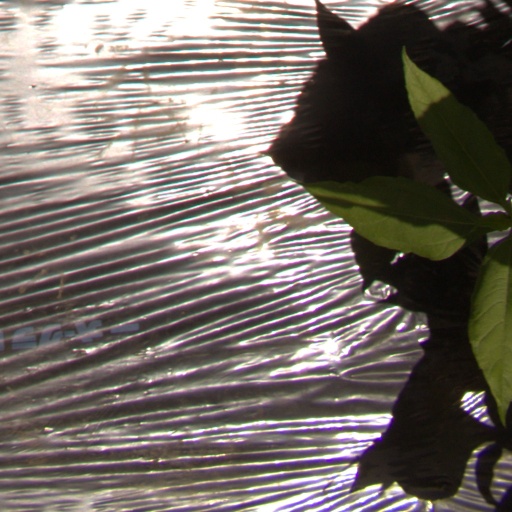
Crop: Jerusalem artichoke